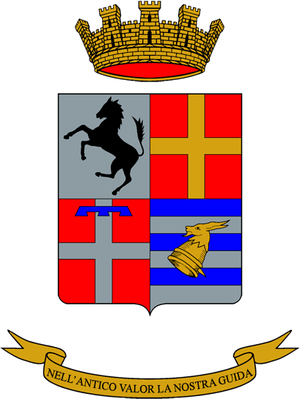
La liste des régiments de l'armée de terre italienne